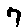
Label: 7